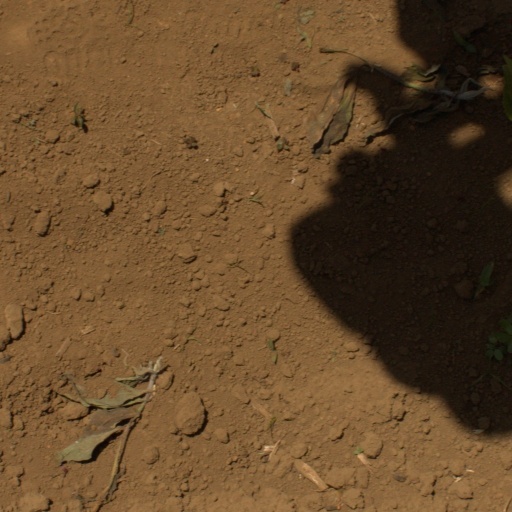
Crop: Jerusalem artichoke